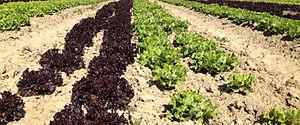
Salades - Fraisochamps - Thil.
Naïo Technologies est une startup de la région toulousaine spécialisée en robotique agricole, créée en 2011 par les ingénieurs Aymeric Barthès et Gaëtan Séverac.